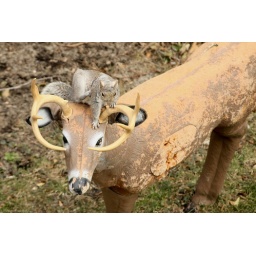
A family of squirrels live in the building next door - they are funny to watch.